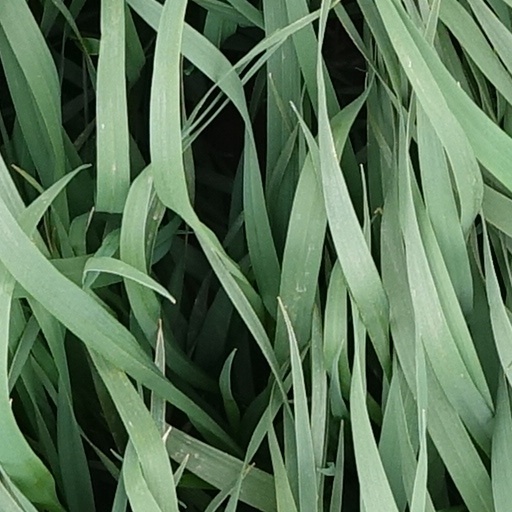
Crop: wheat